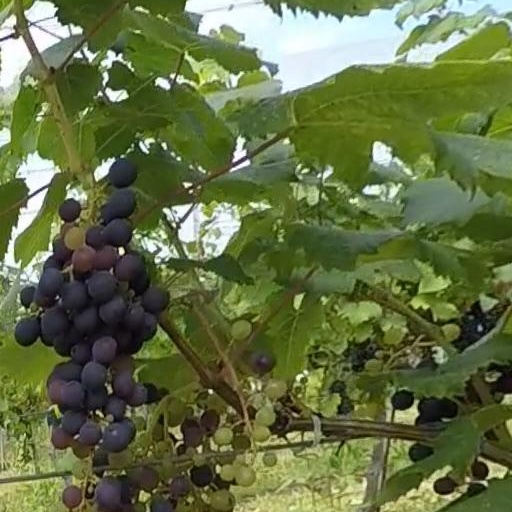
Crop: grape